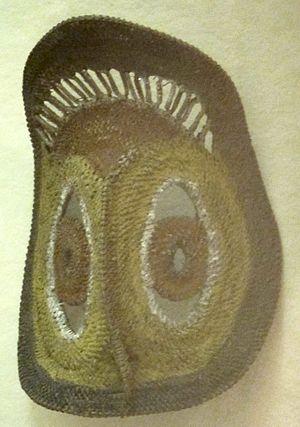
L’appellation art papou regroupe tout à la fois les productions traditionnelles que les productions contemporaines de l'aire papoue. L'art papou entre dans l'art océanien.